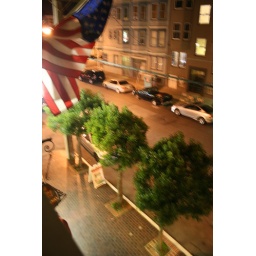
Looking left out the window of our hotel room onto the street below - toward Fisherman's Wharf.